Ugo-Nagatoro Station

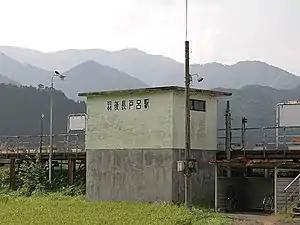
Ugo-Nagatoro Station, August 2005

is a railway station located in the city of Semboku, Akita Prefecture, Japan, operated by the third sector railway operator Akita Nairiku Jūkan Railway.